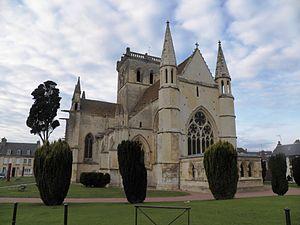
l'église Notre - Dame de Dives-sur-Mer , classée monument historique.
Dives-sur-Mer est une commune française, située dans le département du Calvados en région Normandie, peuplée de 5 546 habitants.